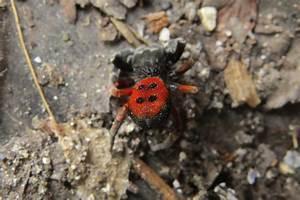
spider